Joggers' Park (film)

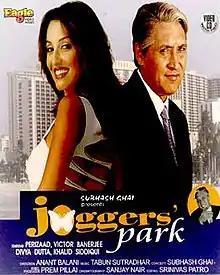

Joggers' Park is a 2003 Indian Hindi-language drama film directed by Anant Balani and written by Subhash Ghai. It stars Bengali actor Victor Bannerjee, Perizaad Zorabian and Divya Dutta. It was filmed on location in Mumbai's Jogger's Park.